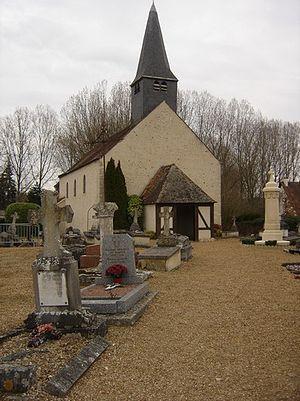
Eglise de Barjouville
Barjouville est une commune française située dans le département d'Eure-et-Loir de la région Centre-Val de Loire.